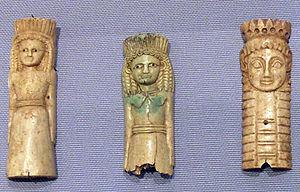
Protomés de la déesse Artémis Orthia, représentée avec une couronne de roseaux. Ex-votos en ivoire provenant du sanctuaire. Musée national archéologique d'Athènes.
Le sanctuaire d'Artémis Orthia est l'un des plus importants centre religieux de la cité grecque de Sparte.